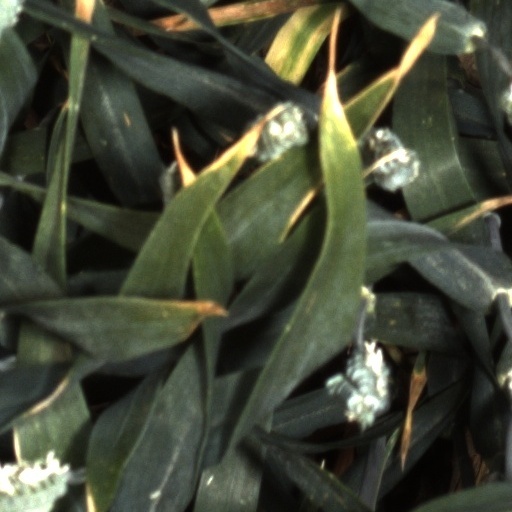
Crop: wheat